Bridgnorth Endowed School

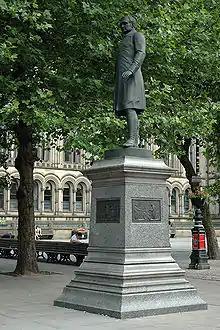
Statue of Bishop James Fraser

In 1817 the Town increased its subsidy to £30, but in 1821 there were only ten boys, when the Dean of Christ Church, Oxford, who had been asked to recommend a candidate, proposed as headmaster 24-year-old Thomas Rowley of Middleton Scriven, who had himself studied at Christ Church. Under Rowley's leadership the school's reputation increased. Rowley's success as a teacher of the Classics soon attracted boarders (housed in the Headmaster's House in St Leonard's Close) from far and near. His pupils included not only Bridgnorth boys, but also those from further afield. The numbers rose to about 150. In 1841 Rowley was attacked by some members of the Town Council who complained of the treatment of the day-boys by the boarders and of the school's concentration on the Classics; but the Borough Treasurer wrote in Rowley's defence that the day-boys can hardly not have benefited from the specialist teachers whom Rowley was able to engage. The East Window of the St Leonard's Church was replaced in memory of Rowley. Rowley's successors after 1850 had not his ability, and accordingly the school's numbers and reputation, and their own emoluments, declined. Unsuccessful attempts were made to acquire some of the funds of the Careswell trust for the improvement of the school's buildings and endowments. Distinguished nineteenth-century alumni of the school include Bishop James Fraser, the reforming Bishop of Manchester, Lord Lingen, the influential civil servant, Henry John Roby, the classical scholar, writer on Roman law and Member of Parliament, General Sir Charles Warren, Commissioner of the Metropolitan Police during the period of the Jack the Ripper murders and operational commander of British forces at the Battle of Spion Kop during the Second Boer War, Reverend Robert William Eyton, Rector of Ryton and author of "The Antiquities of Shropshire", Rev. Osborne Gordon, the influential Oxford don, and Bishop Francis Henry Thicknesse, the inaugural Suffragan Bishop of Leicester.